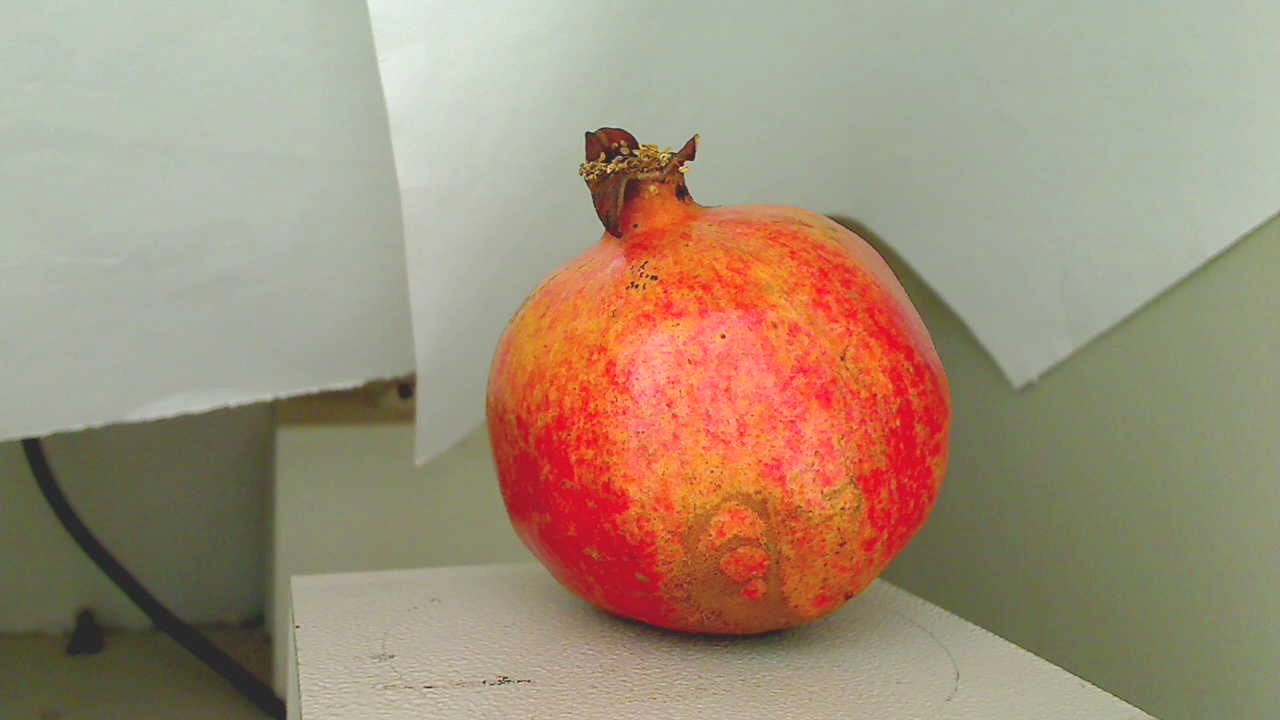
Grade: grade-2
Quality: quality-4